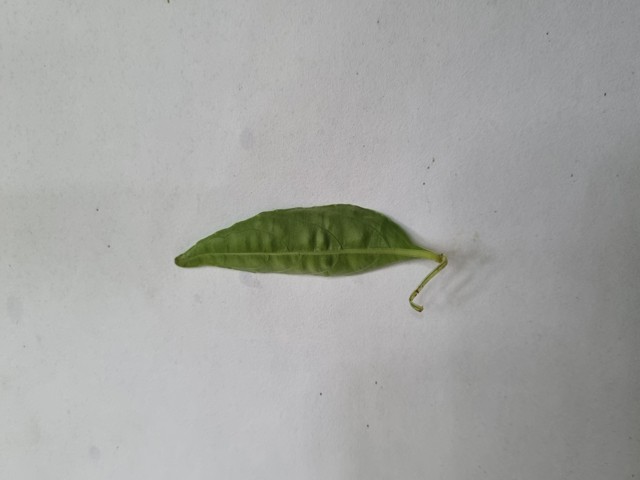
Plant: kalomegh